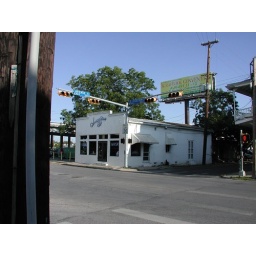
This bar has a tree growing in the middle of it.